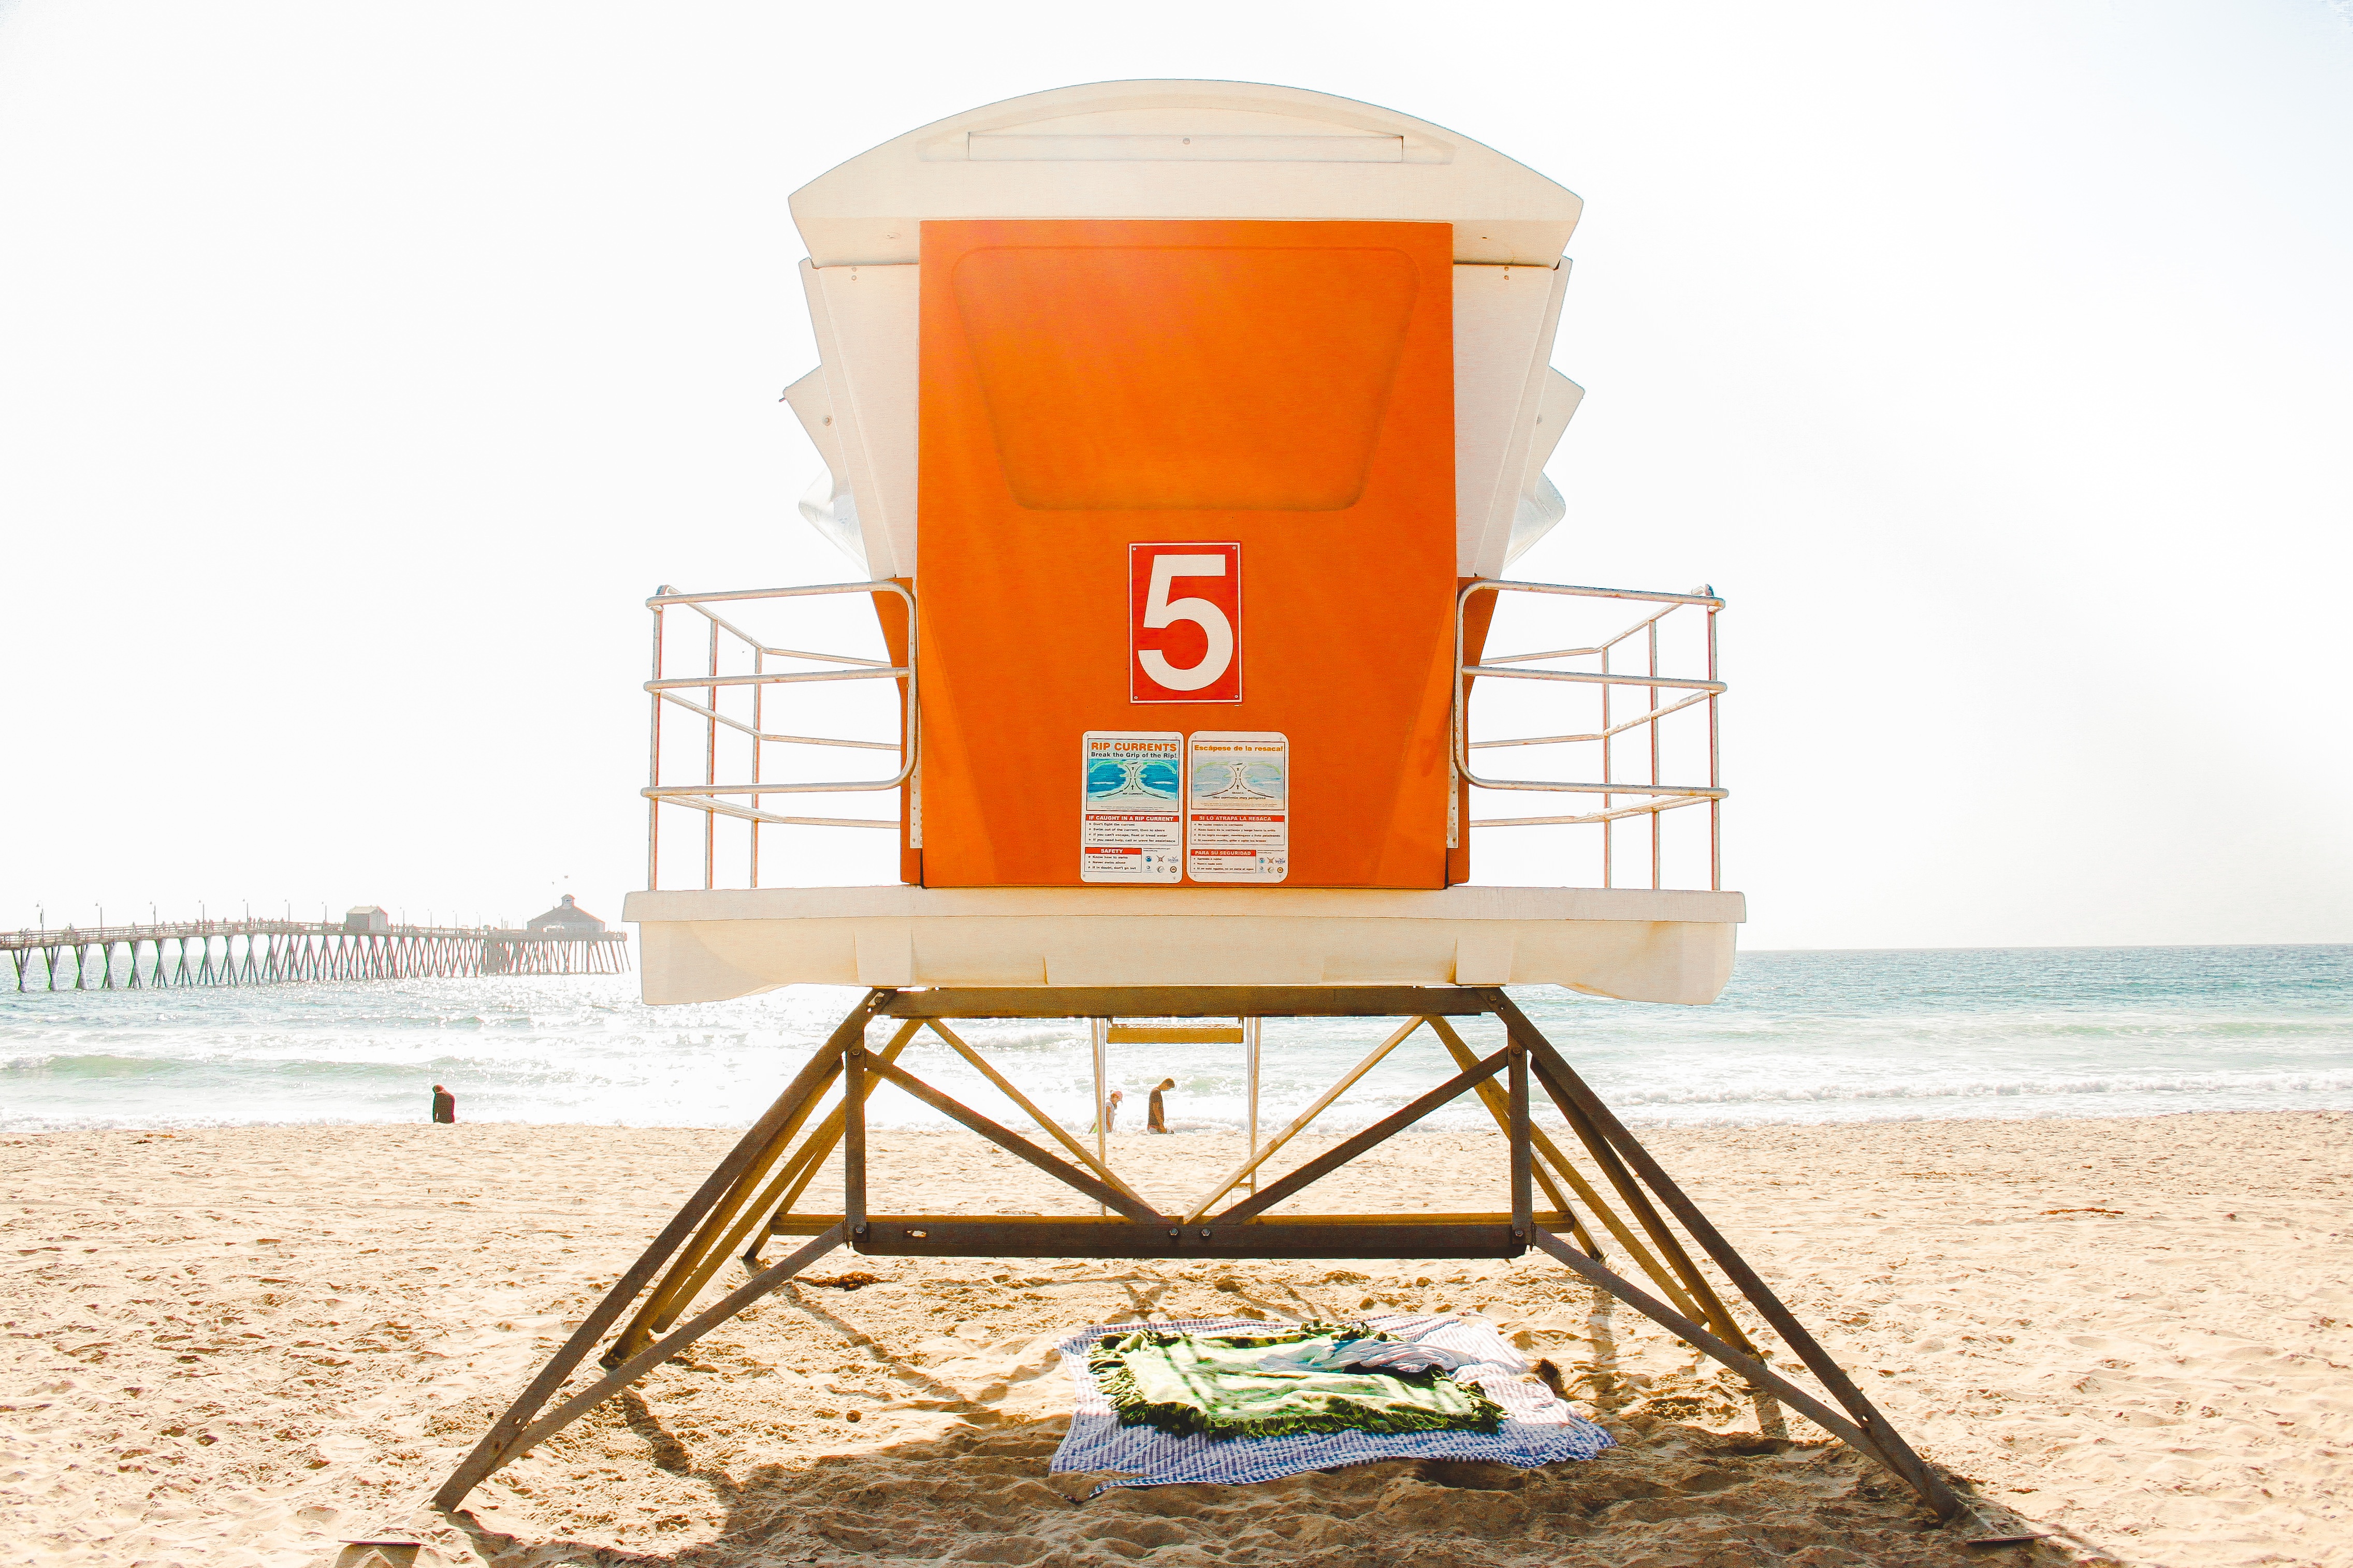
beach, sea, water, sand, ocean, play, pier, furniture, seashore, outdoors, lifeguard tower